Waterloo Air Terminal

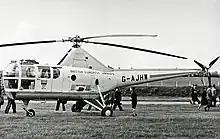

In 1952, British European Airways (BEA) announced that it was to build a new London air station to replace the existing premises at Kensington. The three-acre site had been used for the 1951 Festival of Britain and was adjacent to London Waterloo station and connected by escalator to Waterloo tube station. The terminal building was created by modifying the festival's Station Gate building. The site was owned by the London County Council, and BEA took a five-year lease on it. It was expected that the conversion of the Station Gate building and the preparation of a coach park would cost £90,000.